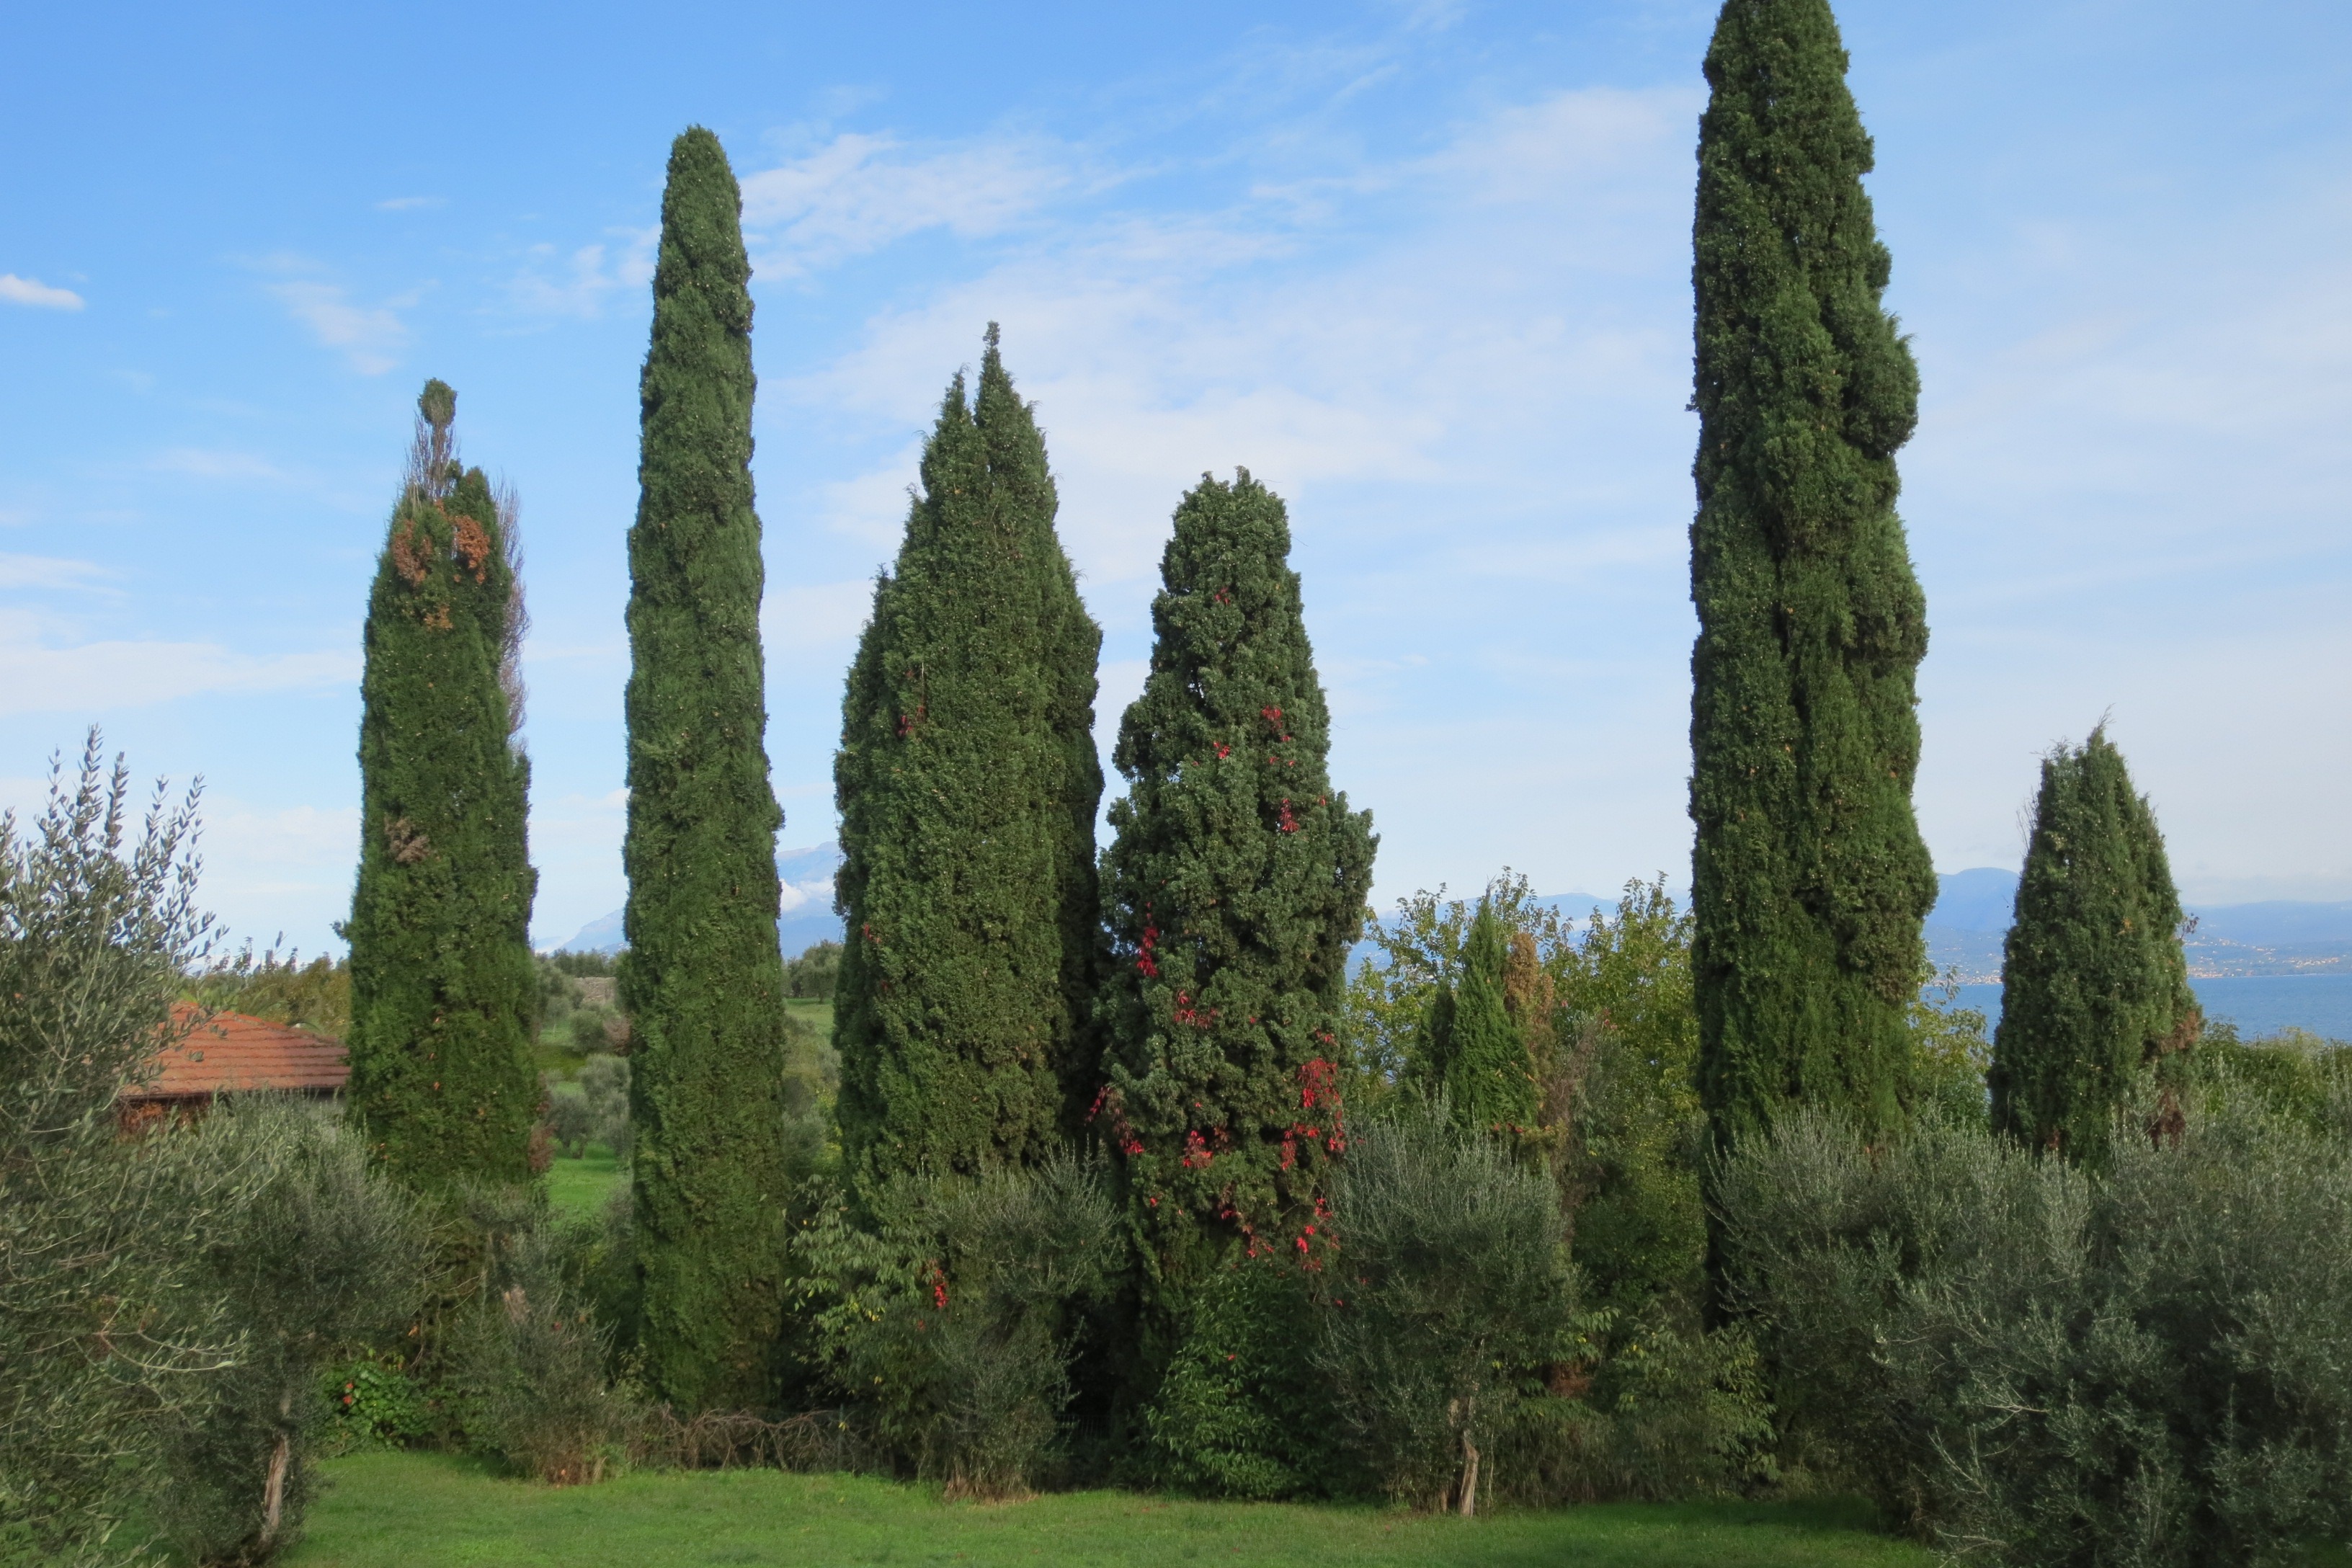
landscape, tree, nature, grass, plant, sky, leaf, lake, evergreen, conifer, trees, spruce, spire, vegetation, shrub, ecosystem, tim, biome, pine family, woody plant, temperate coniferous forest